Legal history of cannabis in the United States

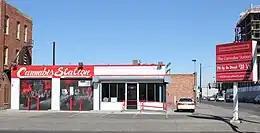
A cannabis dispensary in Denver, Colorado

In 1916, United States Department of Agriculture (USDA) chief scientists Jason L. Merrill and Lyster H. Dewey created a paper, USDA Bulletin No. 404 "Hemp Hurds as Paper-Making Material", in which they stated that paper from the woody inner portion of the hemp stem broken into pieces, so called hemp hurds, was "favorable in comparison with those used with pulp wood". Merrill and Dewey's findings were not repeated in a later book by Dewey and have not been confirmed by paper production experts. The consistency of long fibers is too low in hemp hurds for commercial papermaking. Numerous machines had been devised for breaking and scutching hemp fibers, but none had been found to be fully satisfactory in actual commercial work. To produce fiber from hemp was a labor-intensive process if harvest, transport and processing are included. Technological developments decreased the labor but not sufficiently to eliminate this disadvantage.